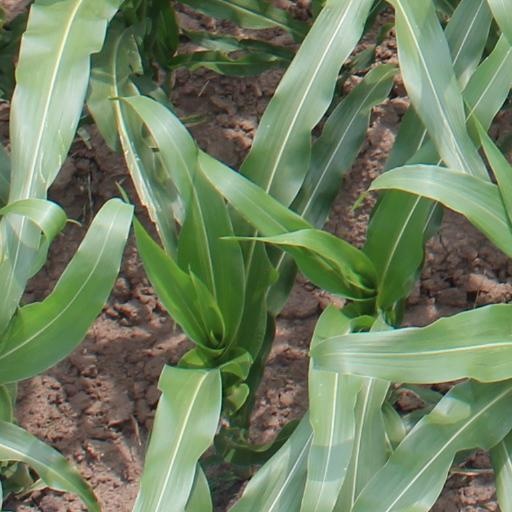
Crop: maize; corn